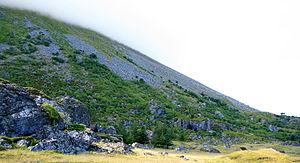
Cet article recense les zones humides de Norvège concernées par la convention de Ramsar.